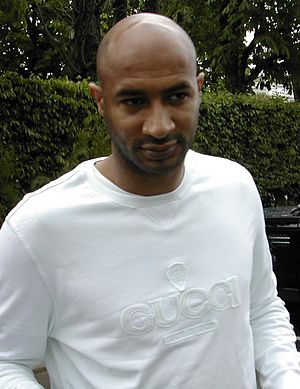
Sammy Traoré
Sammy Traoré
Sammy Traore er en fransk fodboldspiller som har Malisk statsborgerskab og er på malis landshold.